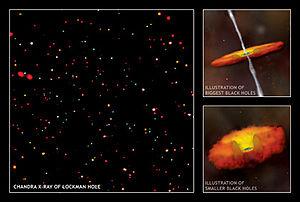
Les sources astrophysiques de rayons X sont des objets célestes présentant des propriétés physiques qui donnent lieu à l'émission de rayons X.